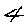
Label: 4